Tim Hecker

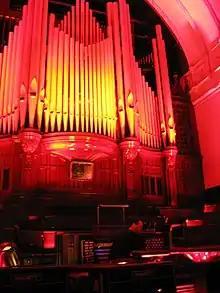
Hecker performing at Mutek Montréal in 2012.

Born in Vancouver, British Columbia, Hecker is the son of two art teachers. During his high school years, he played in rock bands with friends, before acquiring a sampler and working on solo material. He moved to Montreal, Quebec in 1998 to study at Concordia University and explore his artistic interests further. He initially performed internationally as a DJ and techno producer under the name Jetone, releasing three albums under the moniker. By 2001 he became disenchanted with the musical direction of the Jetone project. In 2001, Hecker released the album "Haunt Me, Haunt Me Do It Again", under his own name through the label Alien8. He followed with "Radio Amor" and "Mirages".